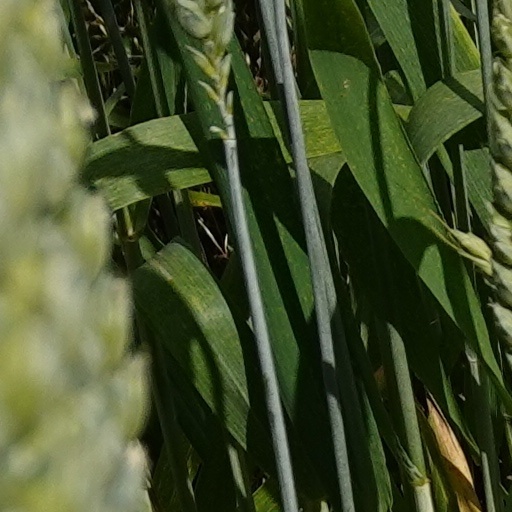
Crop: wheat